Jan van de Cappelle

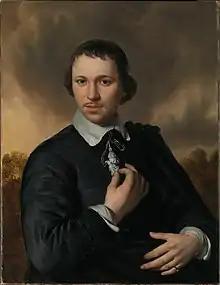
Jan van de Cappelle, by Gerbrand van den Eeckhout

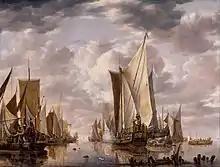
"Shipping in a Calm at Flushing with a States General Yacht Firing a Salute", 1649

Jan van de Cappelle (or Joannes / van der / Capelle in various combinations; 25 January 1626 (baptized) – 22 December 1679 (buried)) was a Dutch Golden Age painter of seascapes and winter landscapes, also notable as an industrialist and art collector. He is "now considered the outstanding marine painter of 17th century Holland".